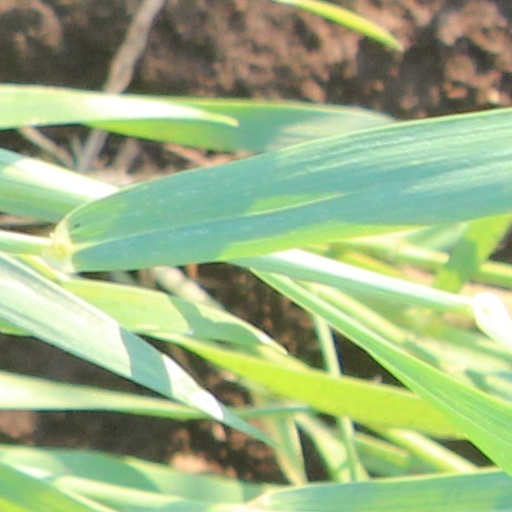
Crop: wheat